Andrej Šustr

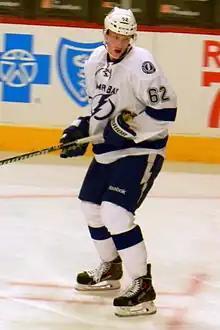
Šustr playing with the Tampa Bay Lightning in 2013

Šustr scored his first career NHL goal on 5 April 2014, against Kari Lehtonen of the Dallas Stars. On 7 July 2014, the Lightning announced that they had re-signed Šustr to a one-year, one-way contract. He made his Stanley Cup playoff debut against the Montreal Canadiens, appearing in three games in the Eastern Conference Quarterfinals. Additionally, Šustr appeared in 12 games with the Crunch, recording a goal and three assists.